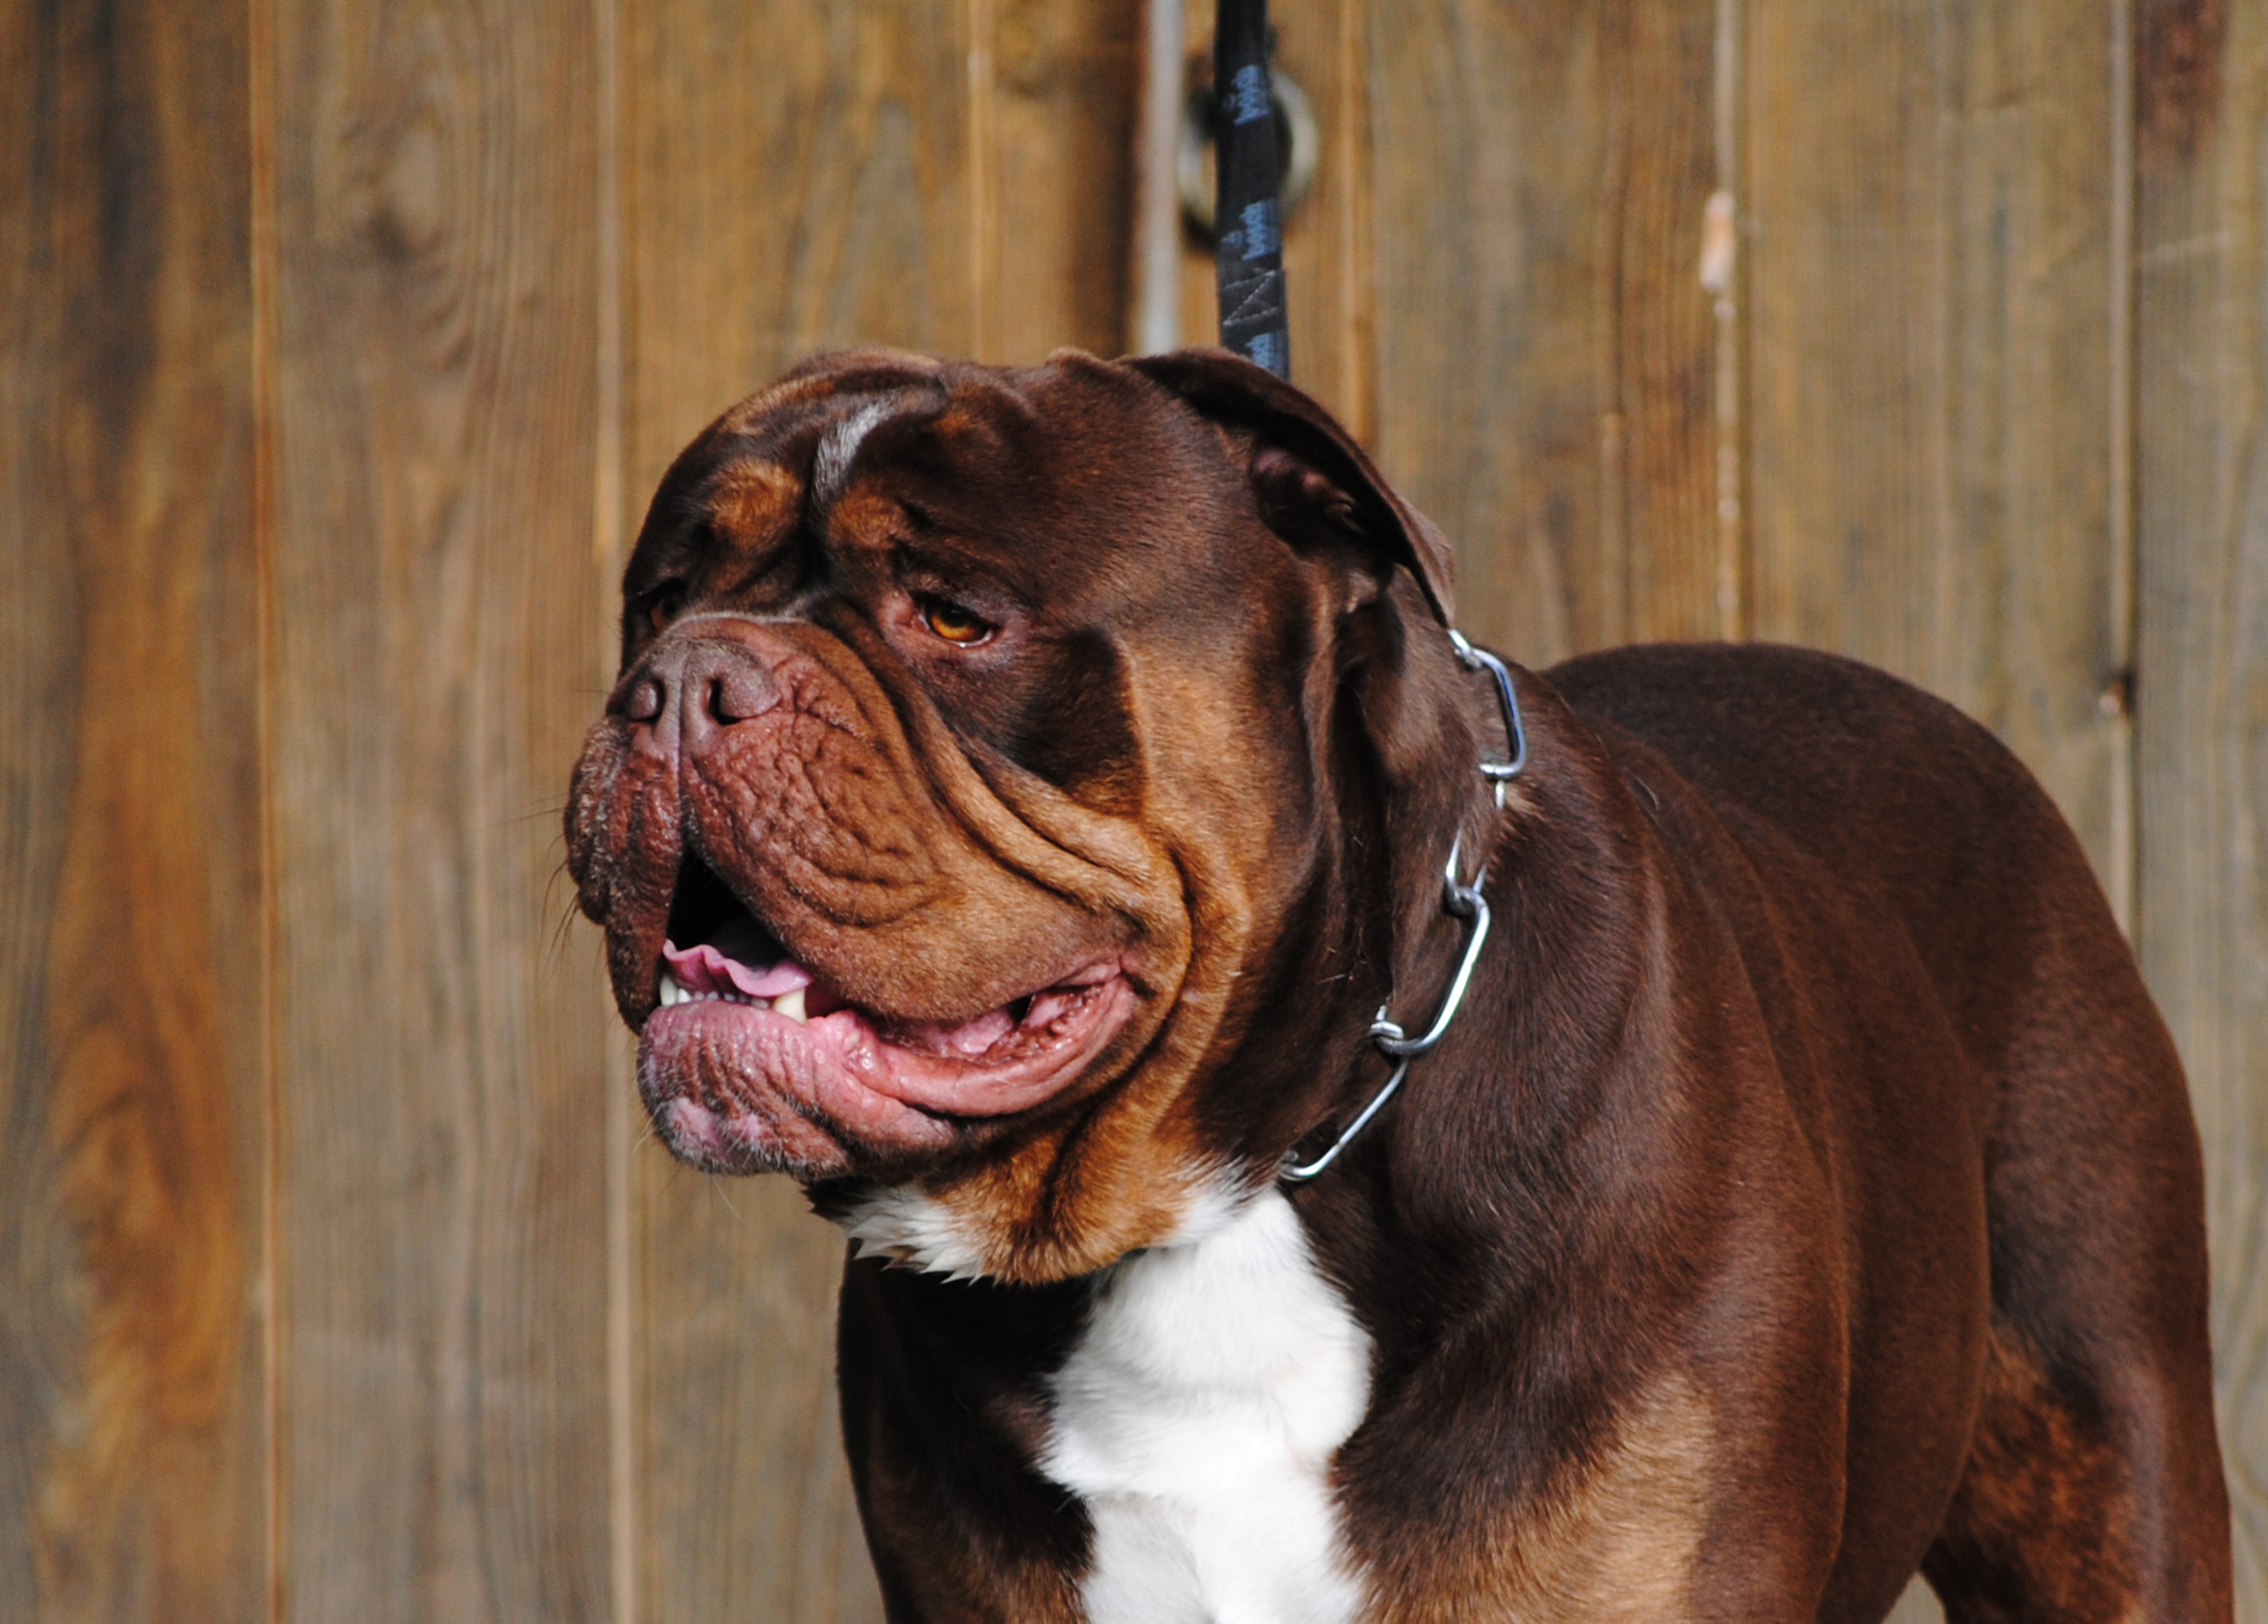
dog, animal, canine, pet, mammal, bulldog, vertebrate, beautiful, dog breed, breed, english bulldog, old english bulldog, dogue de bordeaux, dog like mammal, carnivoran, olde english bulldogge, british bulldogs, renascence bulldogge